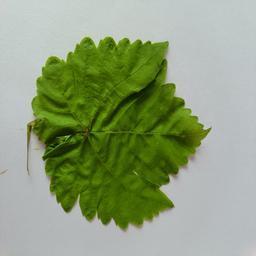
Label: Healthy Leaves